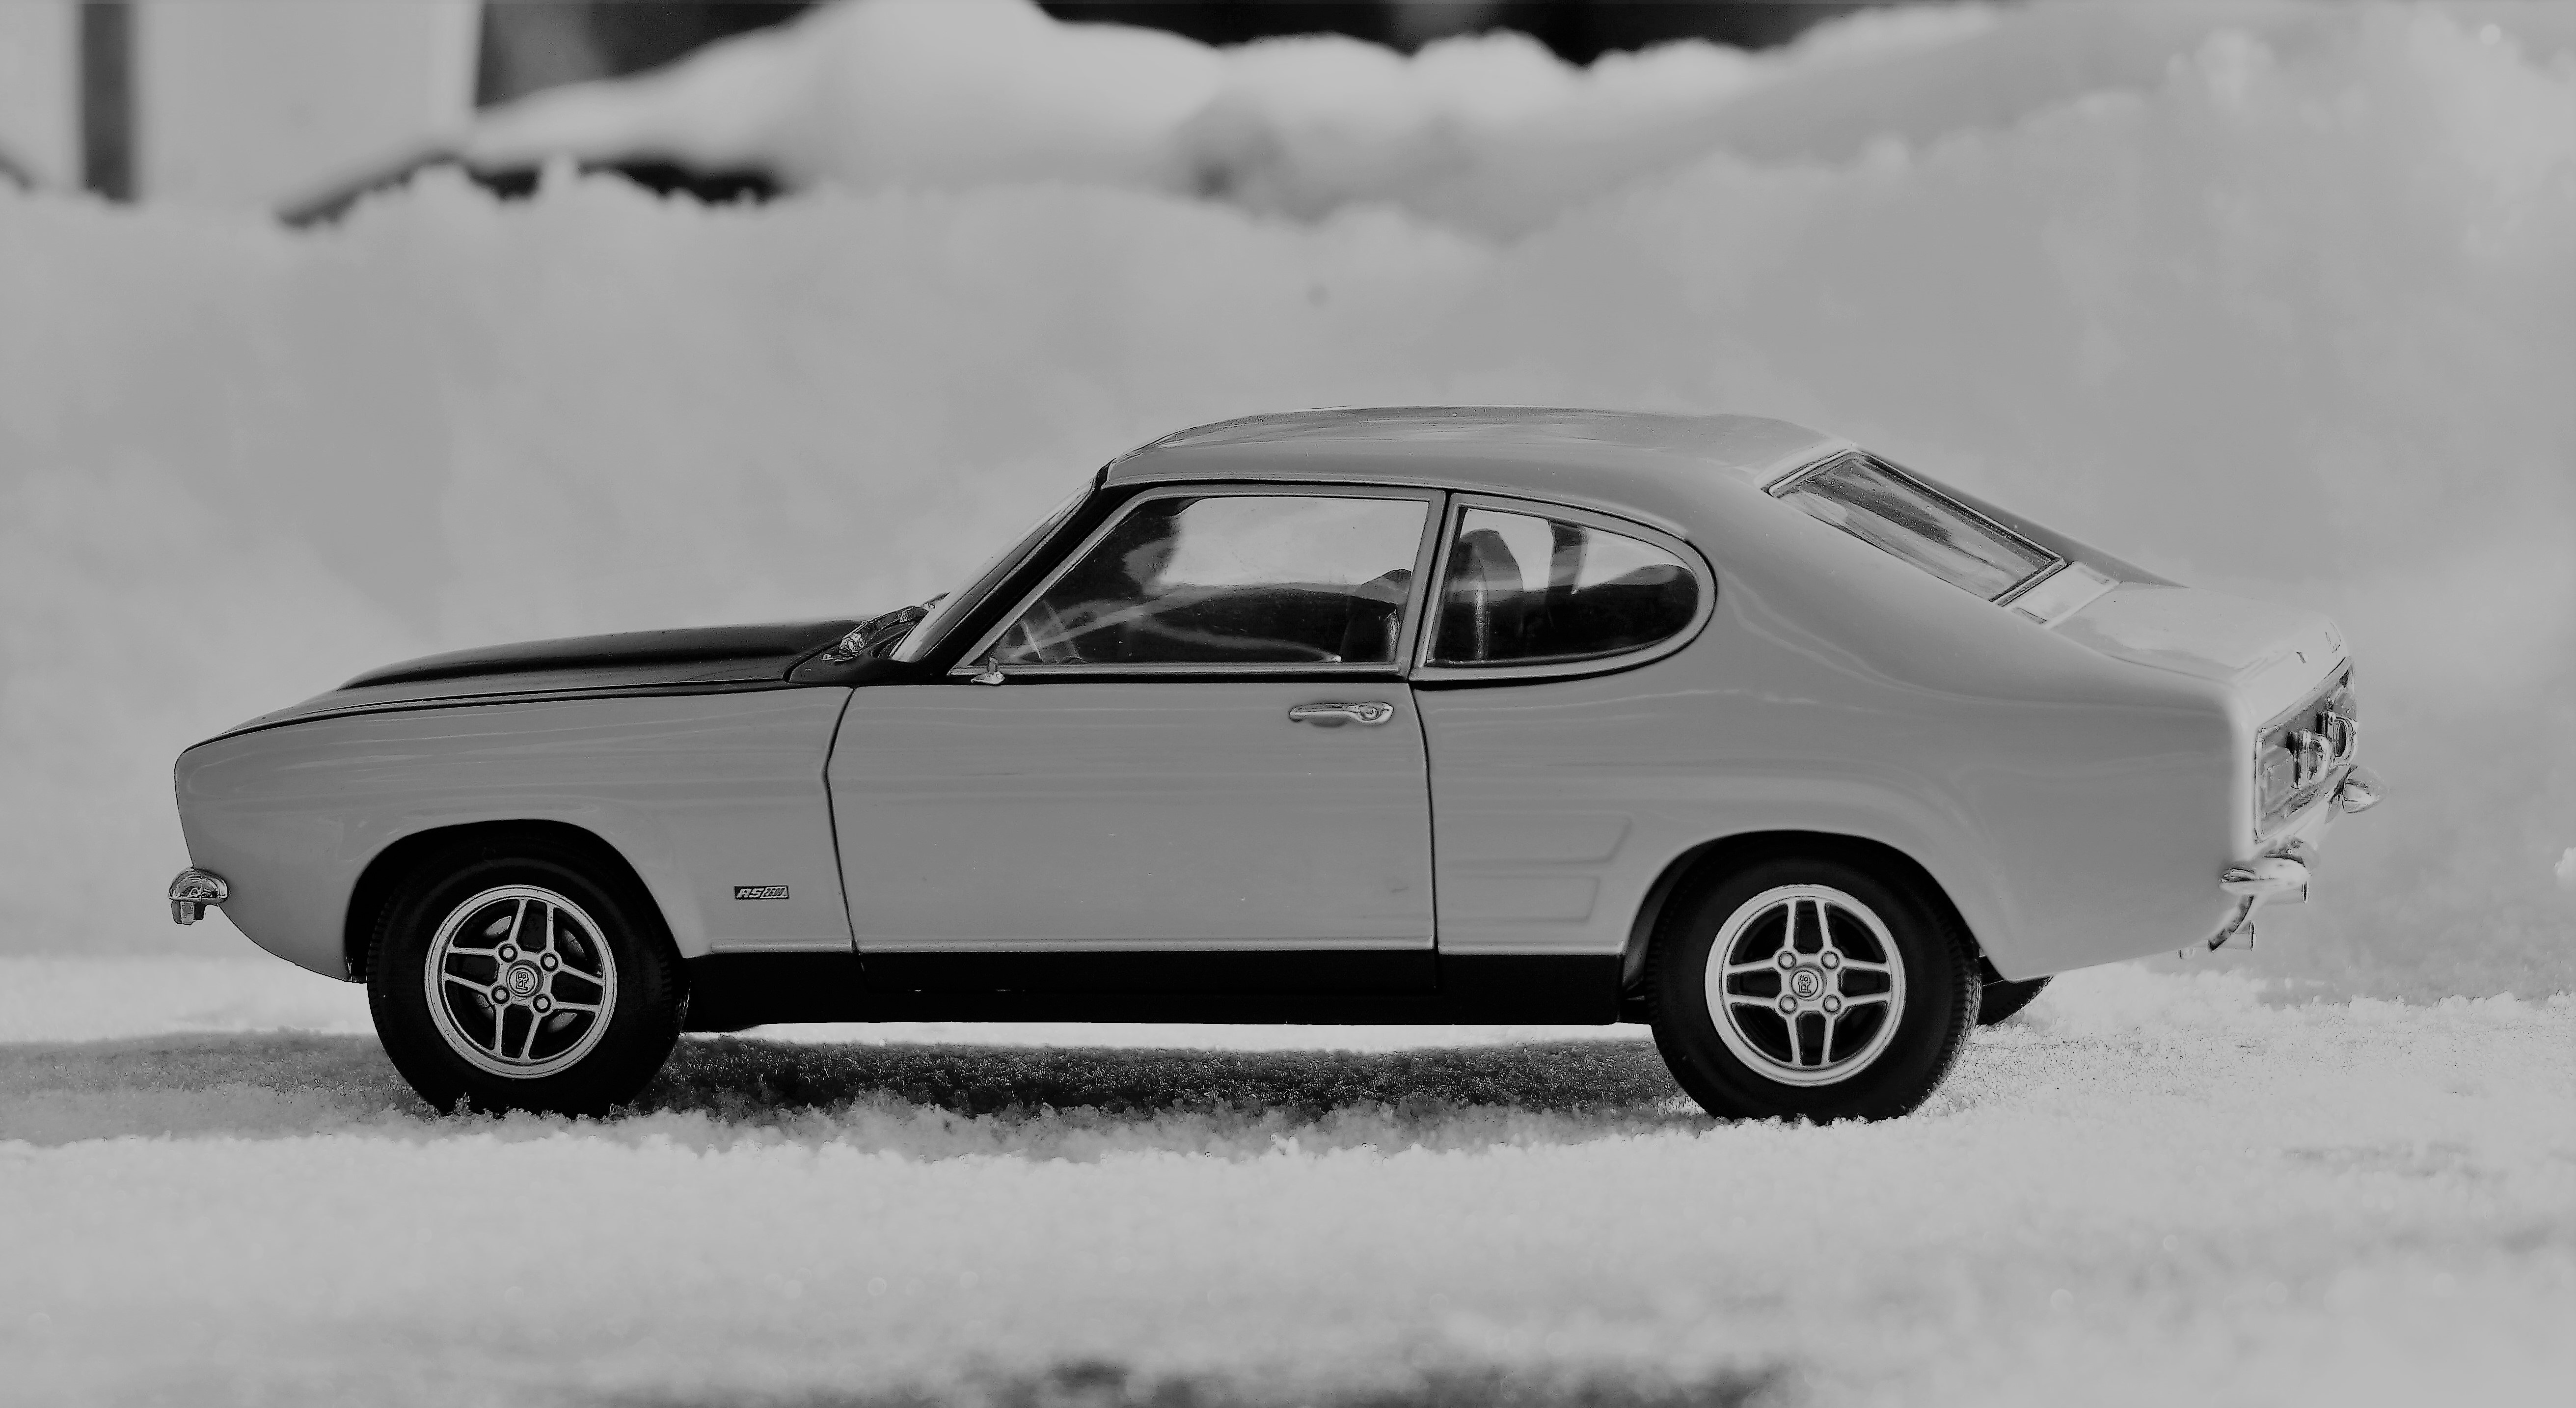
snow, car, model, vehicle, auto, sports car, race car, ford, toys, sedan, oldtimer, coupe, vehicles, capri, model car, land vehicle, automobile make, compact car, automotive design, executive car, ford capri